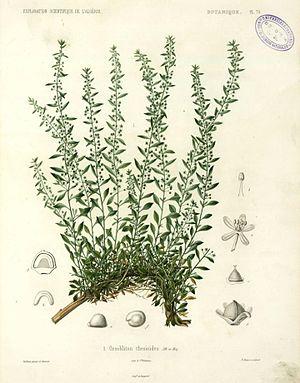
Oreobliton est un genre monotypique de plantes de la famille des Amaranthaceae : il comprend une seule espèce, Oreobliton thesioides, originaire d'Afrique du Nord.